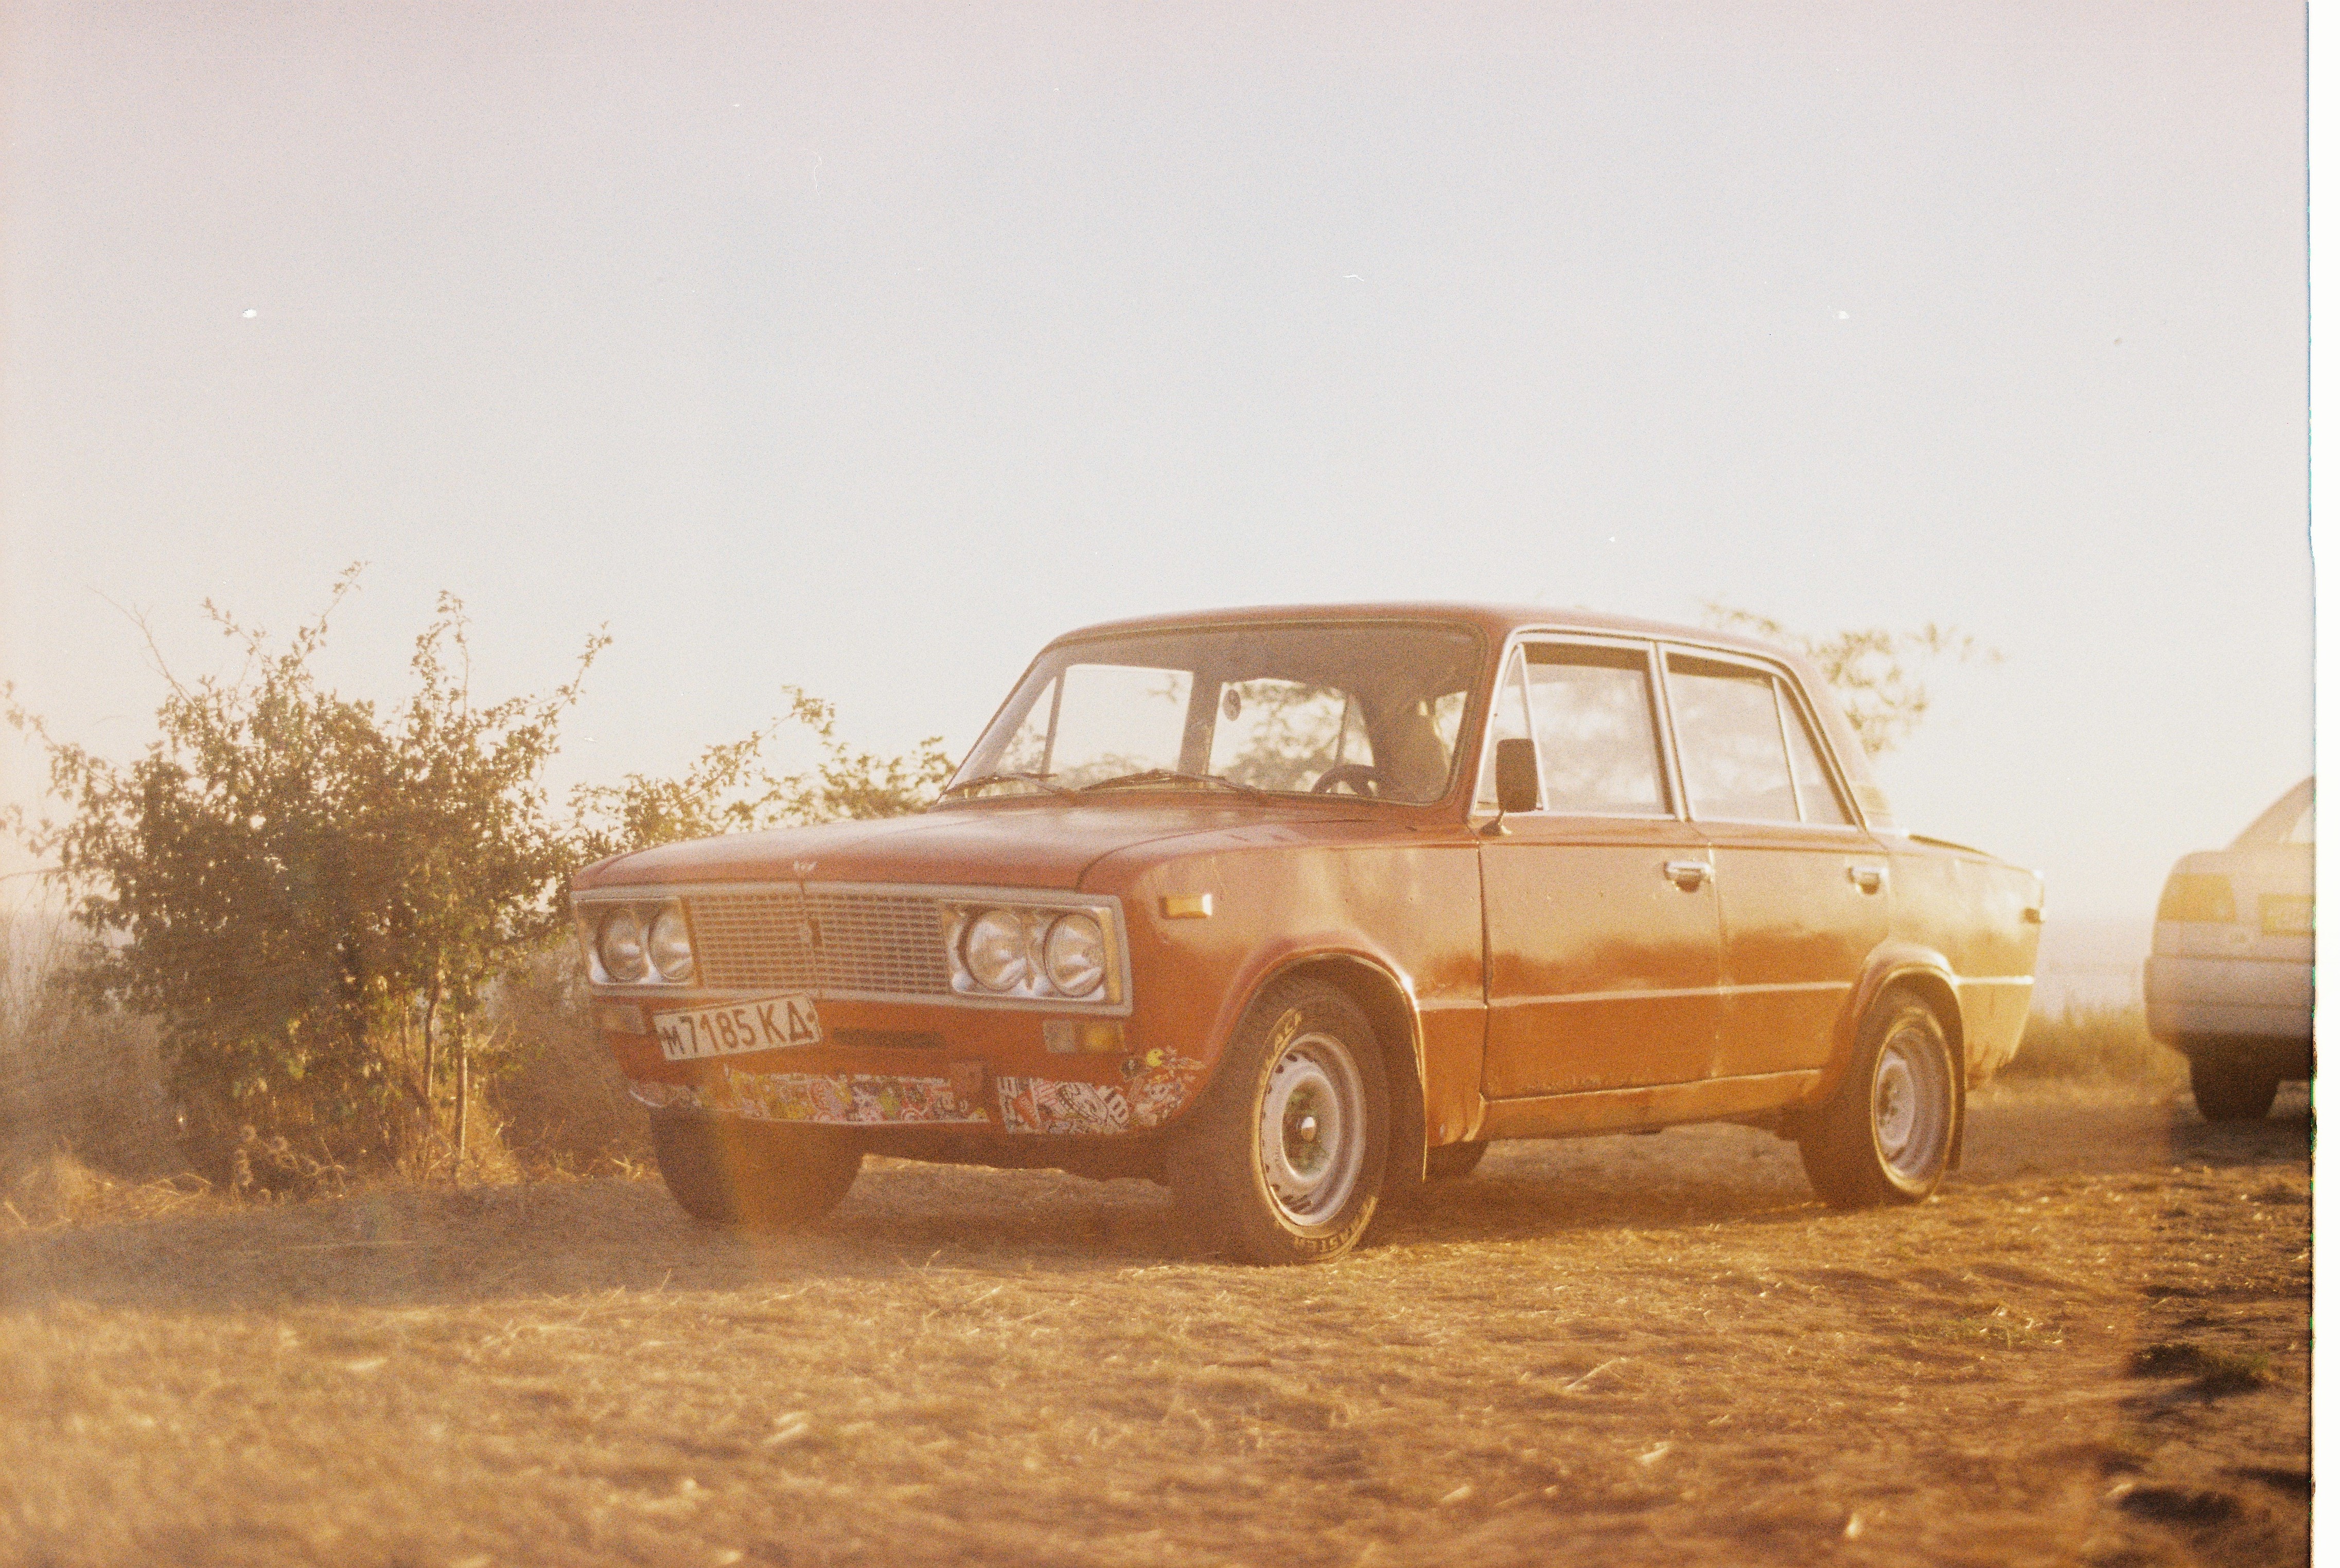
car, vehicle, sedan, model car, land vehicle, automobile make, compact car, family car, executive car